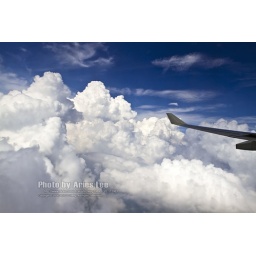
flying in the sky